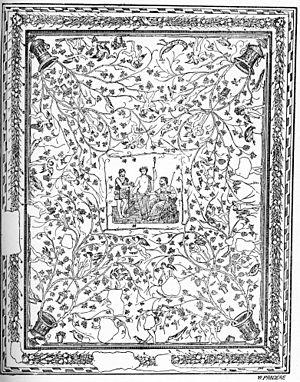
Dionysos faisant don de la vigne à Ikarios, mosaïque d'Uthina désormais au Musée du Bardo.
L'épave de Mahdia est un site archéologique sous-marin découvert à environ cinq kilomètres au large de la ville tunisienne de Mahdia, à mi-distance des sites archéologiques de Thapsus et Sullecthum.
Oudna ou Oudhna, nom contemporain de l'antique Uthina, est un site archéologique tunisien situé à trente kilomètres au sud de Tunis sur la route menant à Zaghouan. Fouillé partiellement au XIXᵉ siècle, les fouilles ont repris sur le site en 1993 pour aboutir à une ouverture au public en 1999.